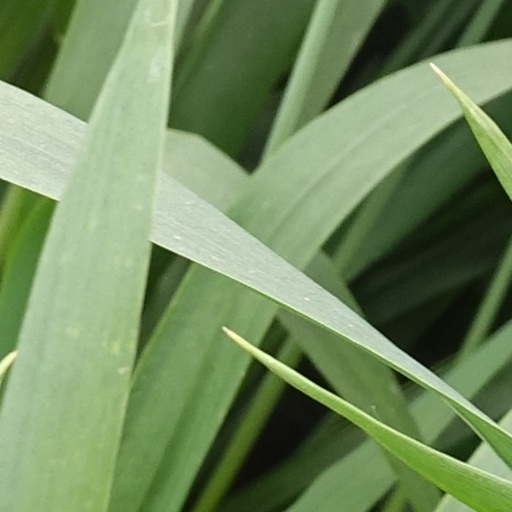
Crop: wheat